Yatterman (film)

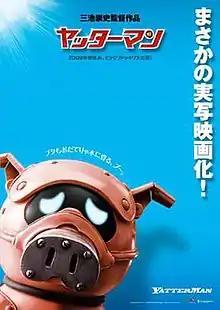
Promotional poster

is a 2009 Japanese action comedy film directed by Takashi Miike and based on the anime television show of the same name. The film premiered in Japan on March 7, 2009. The film was released on DVD and Blu-ray Disc in the United Kingdom by Eureka on May 12, 2012, while Discotek Media released the film in North America in 2013.